Touken Ranbu: Hanamaru

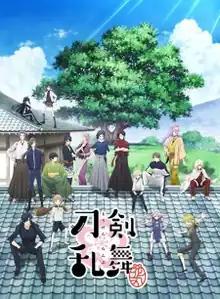
Key visual

is a Japanese anime television series produced by Doga Kobo and Toho, directed by Takashi Naoya and written by Pierre Sugiura, with character designs by Junichiro Taniguchi and music composed by Kenji Kawai. It is based on the video game "Touken Ranbu". A compilation film titled "Touken Ranbu: Hanamaru – Makuai Kaisōroku" premiered in December 2017. An anime film trilogy titled "Toku Touken Ranbu: Hanamaru – Setsugetsuka" premiered from May to September 2022.